Tiriel

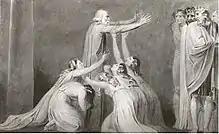
"Tiriel Denouncing his Sons and Daughters" (Fitzwilliam Museum); the illustrated text is "The cry was great in Tiriels palace his five daughters ran/And caught him by the garments weeping with cries of bitter woe/Aye now you feel the curse you cry. but may all ears be deaf/As Tiriels & all eyes as blind as Tiriels to your woes/May never stars shine on your roofs may never sun nor moon/Visit you but eternal fogs hover around your walls" (5:18-23).

The characters of Har and Heva also reappear in the "Africa" section of "The Song of Los" (1795), which is set chronologically before "Tiriel". Disturbed by the actions of their family, Har and Heva flee into the wilderness, and turn into reptiles;